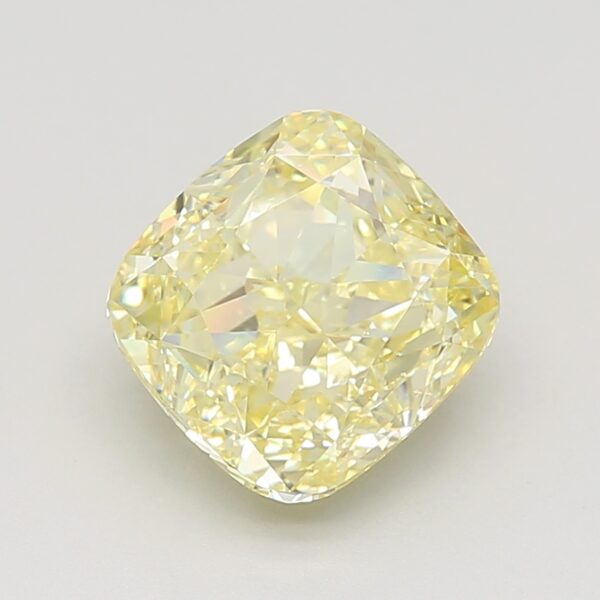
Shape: cushion
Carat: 5.01
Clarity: SI1
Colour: FANCY
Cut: VG
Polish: EX
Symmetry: VG
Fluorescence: M
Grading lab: GIA
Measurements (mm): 9.2 x 8.87 x 6.37